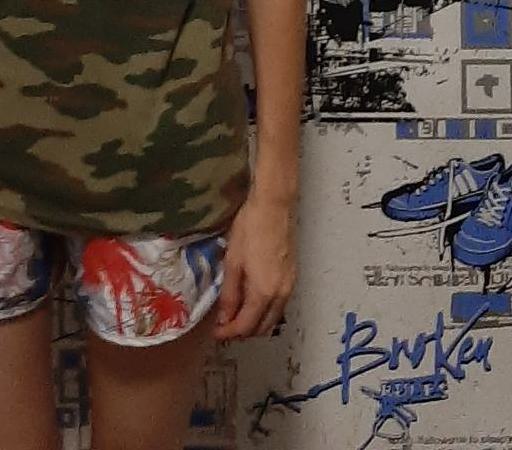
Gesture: no_gesture